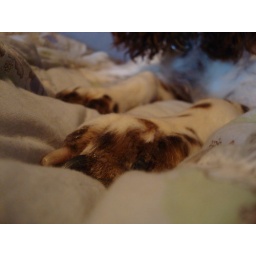
waking up with a dog in the bed